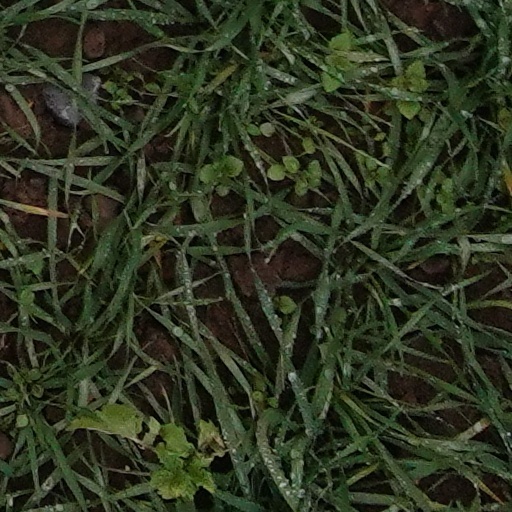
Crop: wheat